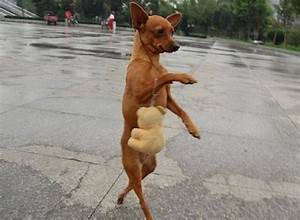
Label: dog